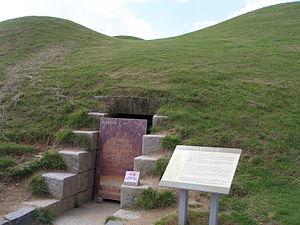
Muryeong de Baekje est le 25ᵉ roi de Baekje, un des Trois Royaumes de Corée. Durant son règne, Baekje reste allié avec Silla contre Goguryeo et développe ses relations avec la Chine et le Japon.
Les tombes royales de Songsan-ri sont un groupe de sept tombes situées à Gongju dans le quartier de Songsan et remontant à l'époque où cette ville était la capitale du royaume coréen de Baekje. Elles sont classées dans la liste du patrimoine mondial de l'UNESCO depuis 2015 dans le groupe des aires historiques de Baekje. La plus célèbre est la tombe n° 7 qui a pu être attribuée au roi Muryeong.